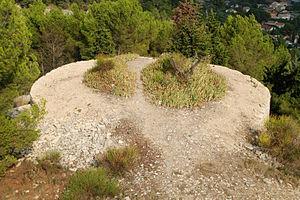
France - Gard - Calvisson - Roc de Gachone
Le roc de Gachone est une colline culminant à 167 m d'altitude à Calvisson, dans le département français du Gard en région Occitanie.